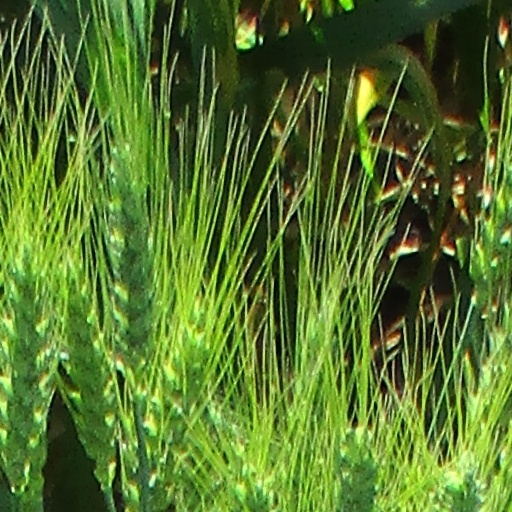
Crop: wheat